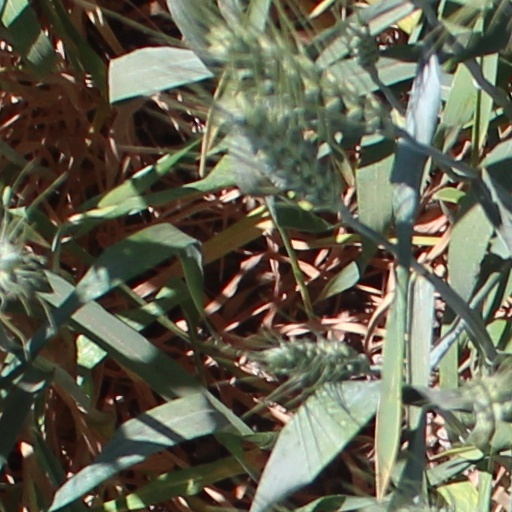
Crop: wheat